Matt Caughthran

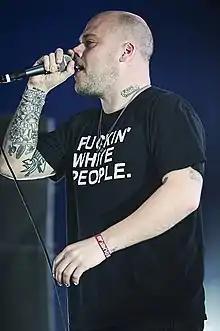
Caughthran in 2013

Matt Caughthran (born February 13, 1979) is an American singer, best known as the frontman for Los Angeles–based punk band The Bronx and Mariachi El Bronx. In addition to The Bronx, Caughthran is involved in a side project, The Drips. Caughthran has also recorded a number of tracks with Bullet Treatment which can be found on the "What More Do You Want?" EP and the full length "The Mistake". He has also provided guest vocals for Biffy Clyro, Trash Talk, Oppenheimer, Every Time I Die and DZ Deathrays.